Villanova University

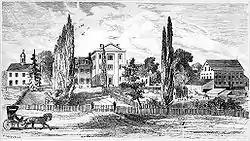

Villanova was all-male until 1918 when the college began evening classes to educate nuns to teach in parochial schools. In 1938, a laywoman received a Villanova degree for the first time. When the nursing school opened in 1953, women began attending Villanova full-time. In 1958, the College of Engineering admitted its first female student; other colleges admitted women only as commuters. Villanova University became fully coeducational in 1968.